260th Rifle Division

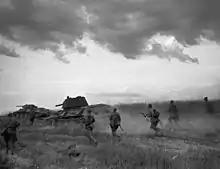
Soviet soldiers during the Bryansk Offensive

At the end of March, the division relocated to the Tula area as part of the 11th Army in the RVGK. The army transferred to the Western Front on 12 July and to the Bryansk Front on 30 July, fighting in Operation Kutuzov and the Bryansk Offensive during the summer offensive. About 18 August Miroshnichenko was seriously wounded and evacuated to a hospital; he was replaced by Colonel Stepan Maximovsky. The 260th became part of the army's 53rd Rifle Corps in August, fighting in battles for Bryansk and the crossing of the Desna River, during which Maximovsky was wounded and evacuated. He was briefly replaced by Colonel Gennady Pankov, who was in turn replaced by Colonel Vasily Bulgakov in November, when it was part of the Belorussian Front during the Gomel–Rechitsa Offensive. During that operation, the division crossed the Sozh River and helped capture Gomel. After it transitioned to the defensive on the approach to Zhlobin and the disbandment of the 11th Army, the division and its corps became part of the 63rd Army. In December the division fought in attacks to the north of Gomel and Zhlobin.